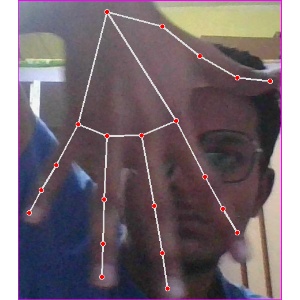
अक्षर: ढ